Aggar (film)

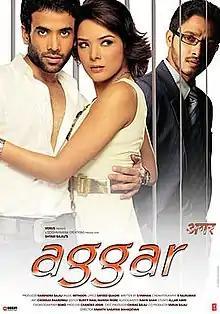
Theatrical release poster

Aggar, is a 2007 Indian Hindi-language romantic thriller film directed by Anant Mahadevan. It stars Udita Goswami, Tusshar Kapoor and Shreyas Talpade. It was produced by Narendra Bajaj and Shyam Bajaj and . The film was released on 14 September 2007 and emerged as a box-office bomb.